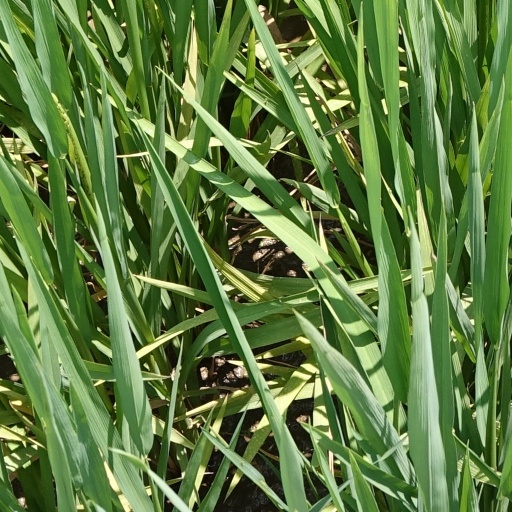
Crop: rice